Sculpting in Time

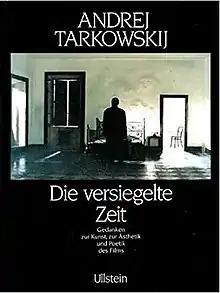
First edition (German)

Sculpting in Time (Russian "Запечатлённое время", literally "Captured Time") is a book by Russian filmmaker Andrei Tarkovsky about art and cinema in general, and his own films in particular. It was originally published in 1985 in German shortly before the author's death, and published in English in 1987, translated by Kitty Hunter-Blair. The title refers to Tarkovsky's own name for his style of filmmaking.